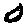
Label: 0